Igor Vovchanchyn

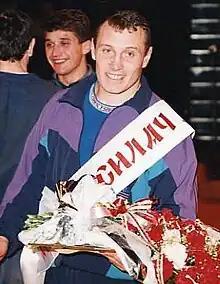
A 22-year-old Vovchanchyn in the Mr. Strongman Sekai.

With his dominant kickboxing style, Vovchanchyn became famed for being one of the few strictly stand-up fighters to overcome grappling-based opponents, exemplified in his victory in the 8-man Mr. Strongman Sekai tournament in Minsk, Belarus on January 23, 1996, where he knocked out three opponents.